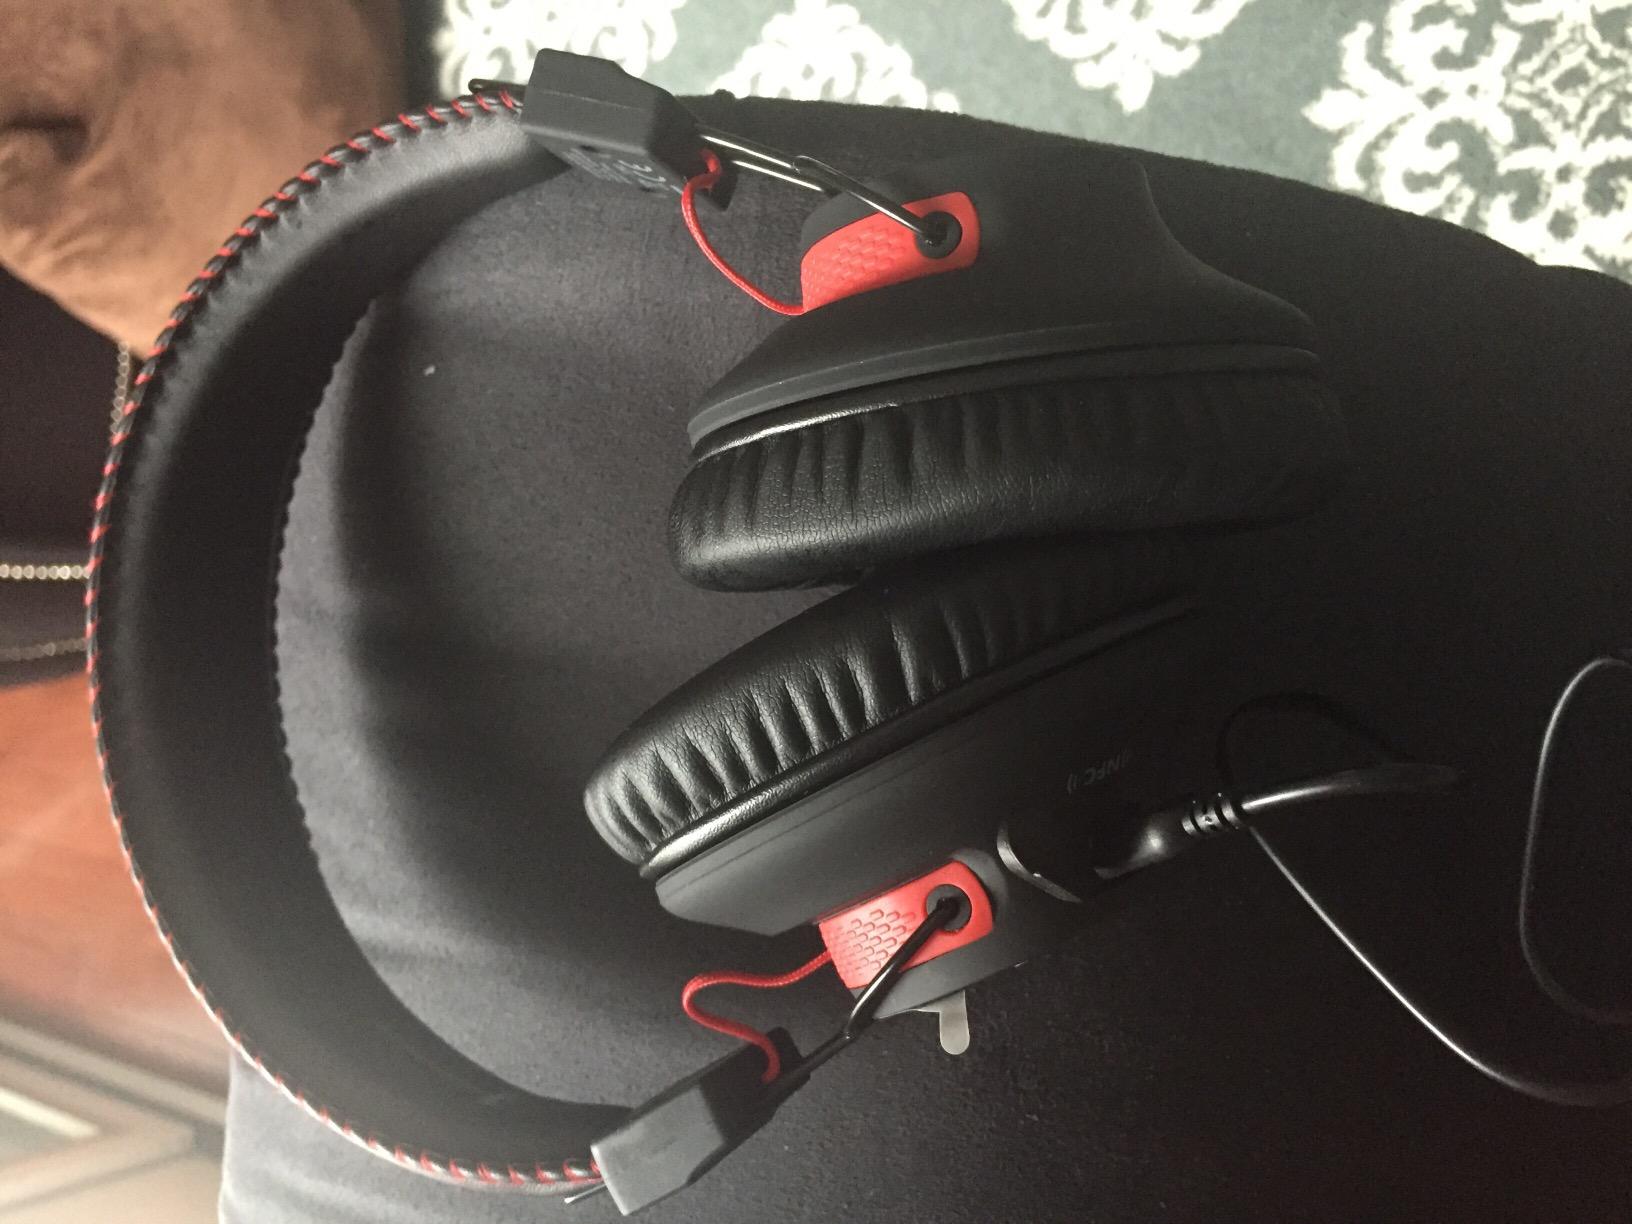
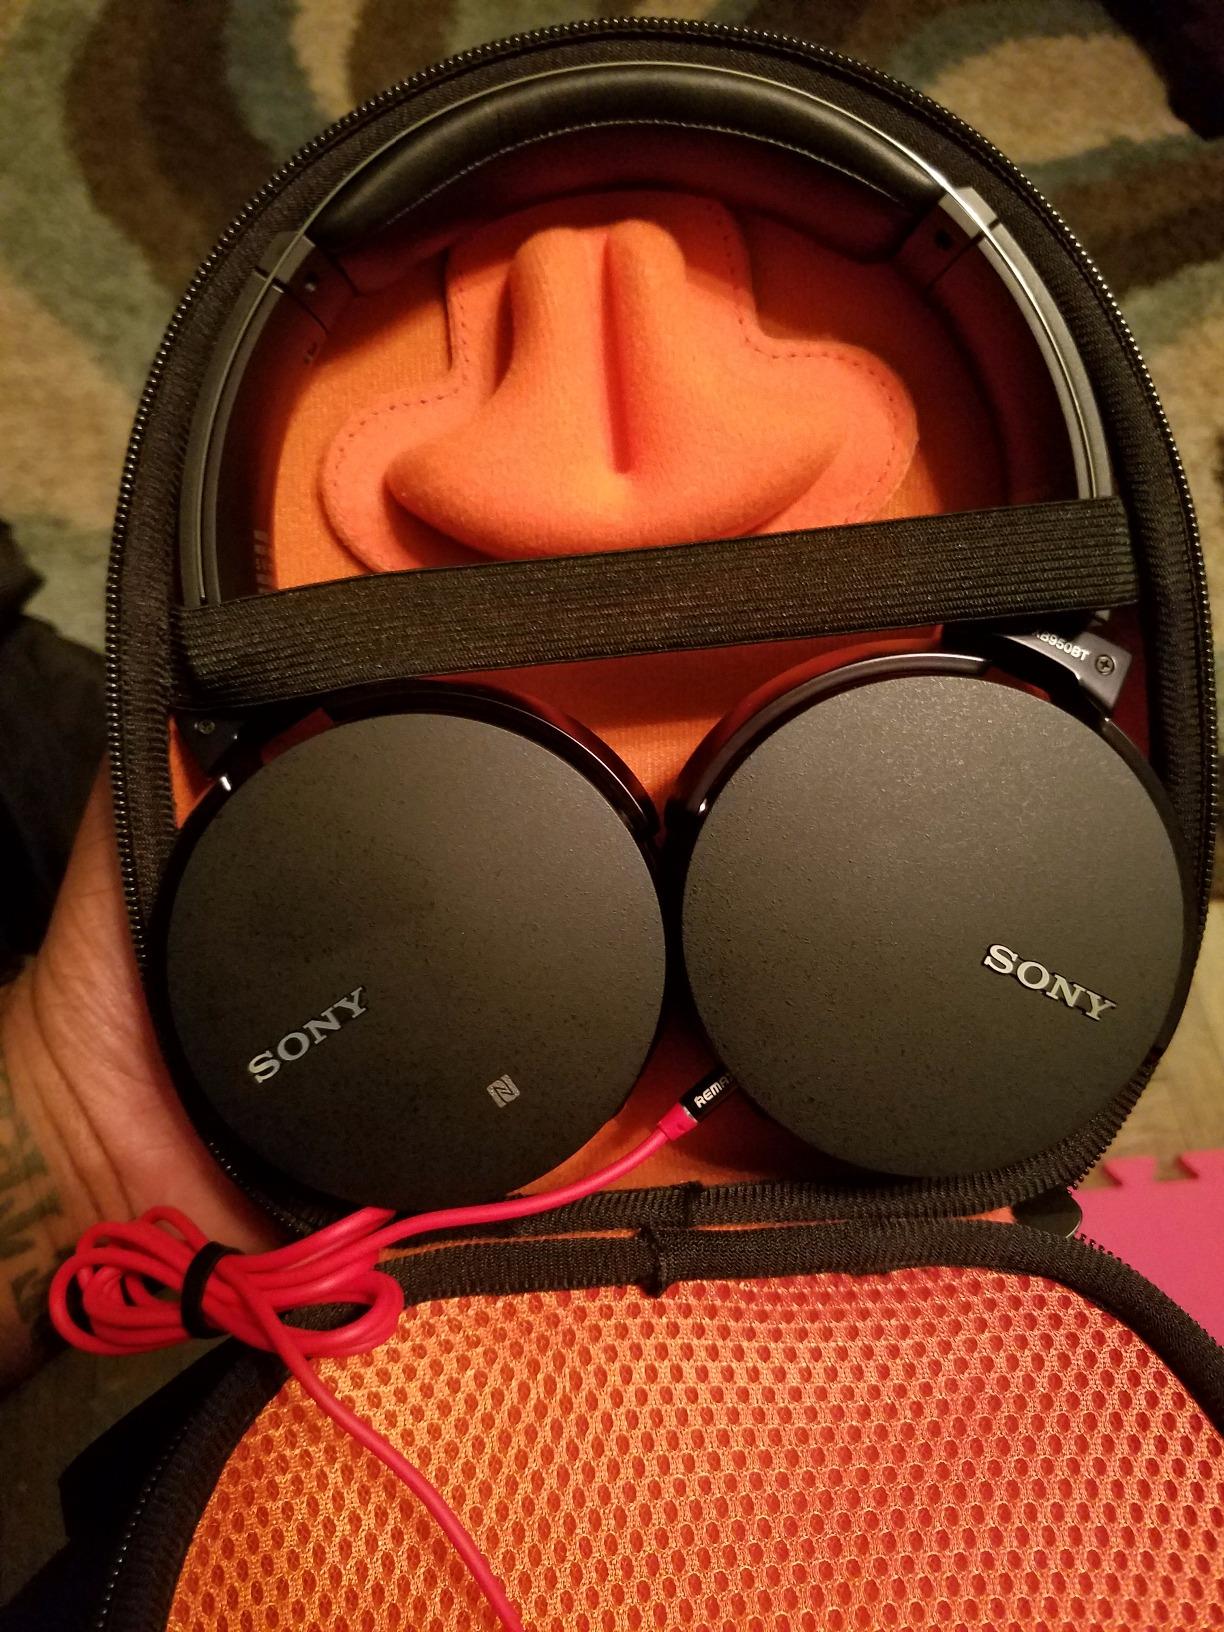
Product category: headphones
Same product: no